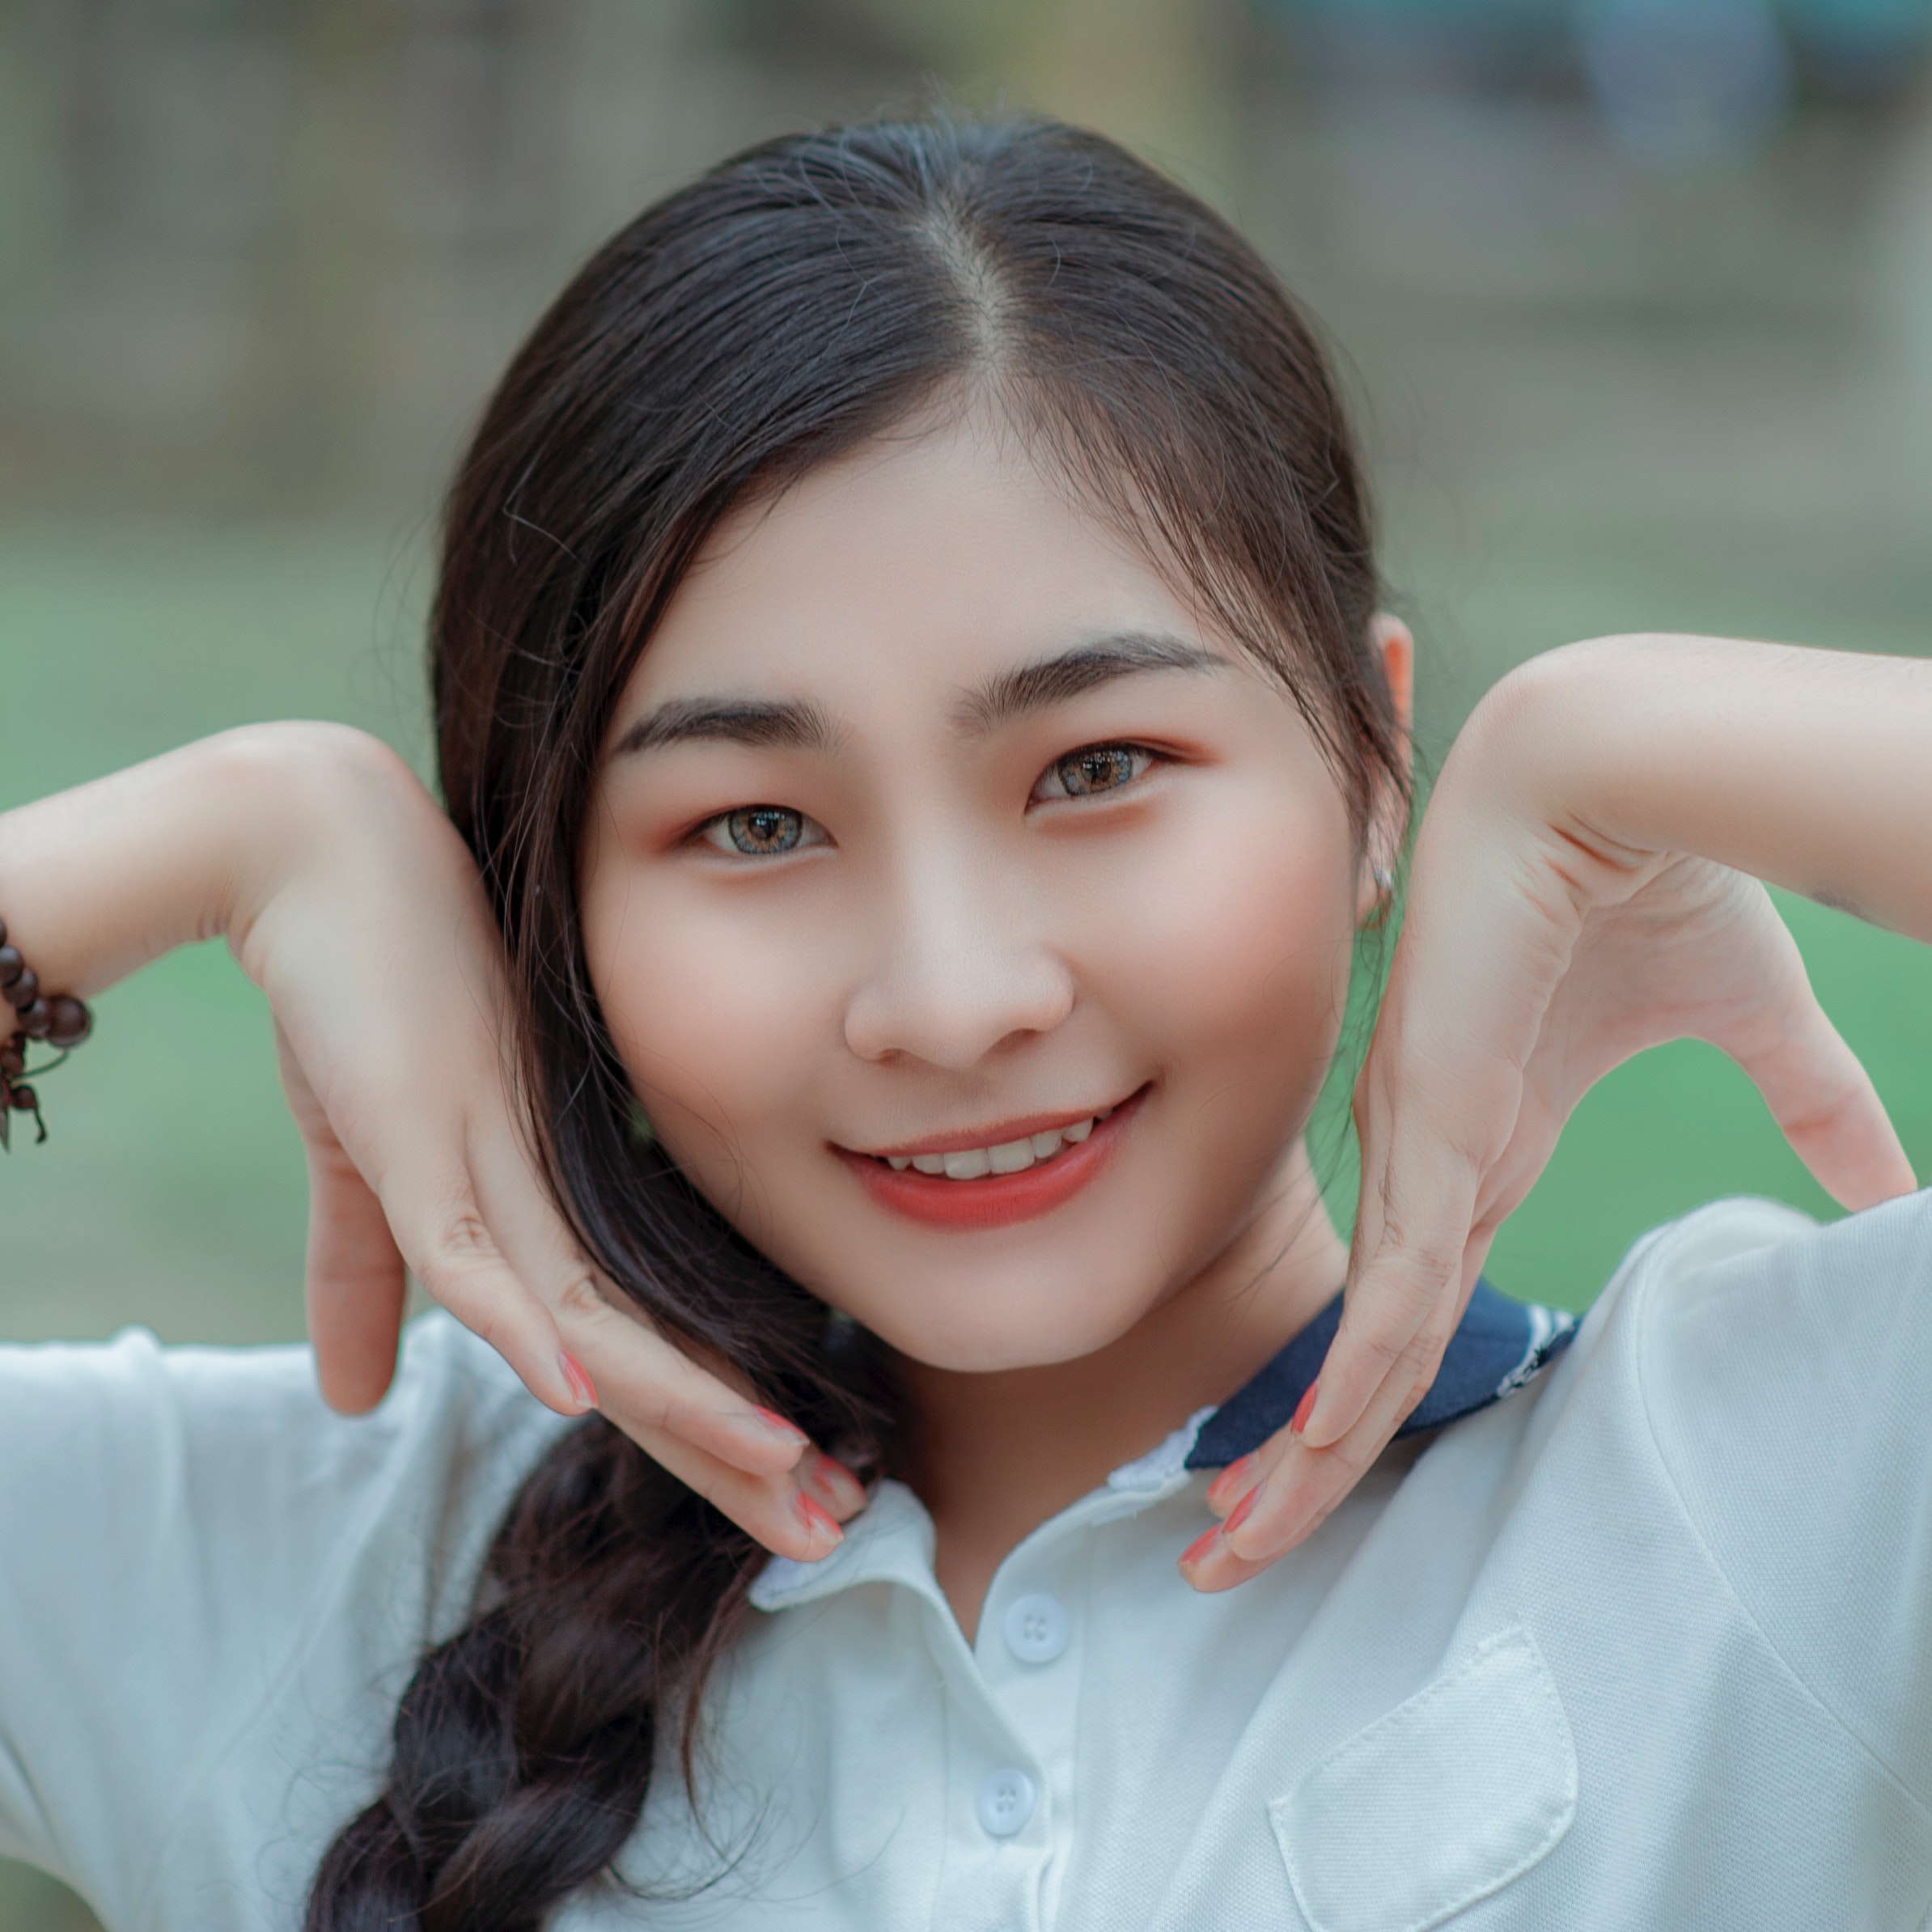
face, hair, skin, facial expression, beauty, smile, lip, eyebrow, hairstyle, chin, forehead, eye, gesture, long hair, photography, happy, japanese idol, portrait photography, jaw, model, black hair, brown hair